Tomáš Ostrák

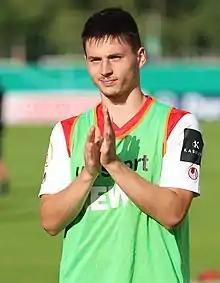
Ostrák in 2021

Tomáš Ostrák (born 5 February 2000) is a Czech professional footballer who plays as a midfielder for Major League Soccer club St. Louis City SC.